The Rolling Stones

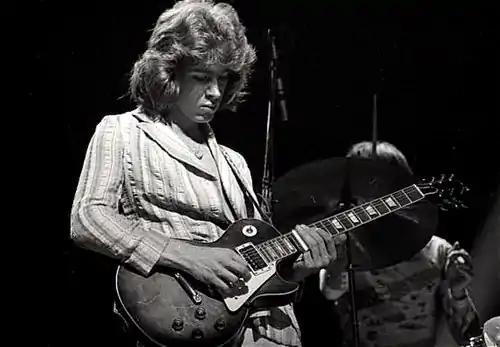
Mick Taylor, who replaced Brian Jones in the band

Their first international number 1 hit was "(I Can't Get No) Satisfaction", recorded in May 1965 during the band's third North American tour. Richards recorded the guitar riff that drives the song with a fuzzbox as a scratch track to guide a horn section. Nevertheless, the final cut did not include the planned horn overdubs. Issued in the summer of 1965, it was their fourth UK number 1 and their first in the US, where it spent four weeks at the top of the "Billboard" Hot 100. It was a worldwide commercial success for the band. The US version of the LP "Out of Our Heads", released in July 1965, also went to number 1; it included seven original songs, three Jagger/Richards numbers and four credited to Nanker Phelge. The UK version of "Out of Our Heads" was released in September 1965. Their second international number 1 single "Get Off of My Cloud" was released in the autumn of 1965, followed by another US-only LP, "December's Children (And Everybody's)".